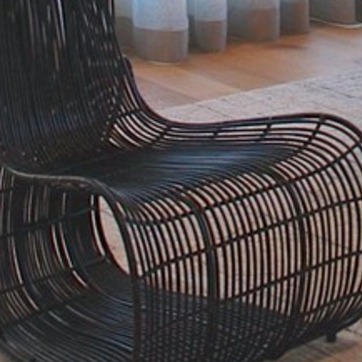
Material: other